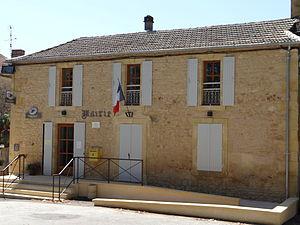
Saint-Avit-Sénieur - Mairie sur la place du village
Saint-Avit-Sénieur est une commune française située dans le sud du département de la Dordogne, en région Nouvelle-Aquitaine.